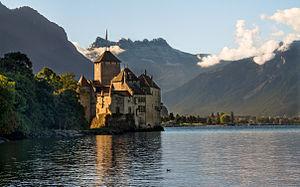
Château de Chillon, situé à cinq kilomètres au sud de Montreux, sur la rive orientale du lac de Genève, en Suisse.Italiano: Castello di Chillon, situato a cinque chilometri a sud est di Montreux, sulla sponda orientale del Lago di Ginevra, in Svizzera.日本語: シヨン城, ジュネーブ湖、スイスの東の海岸に、5キロ南東モントルーの位置。